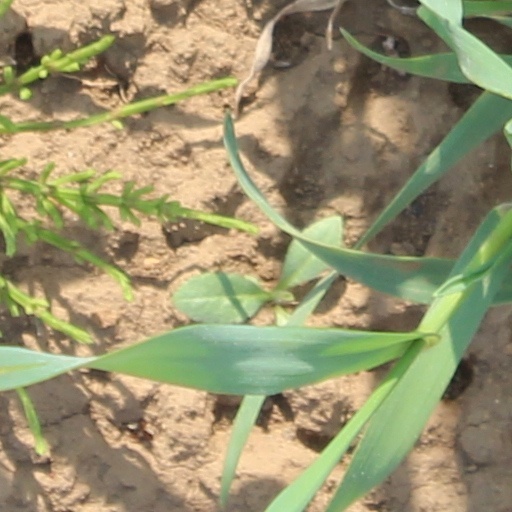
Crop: wheat